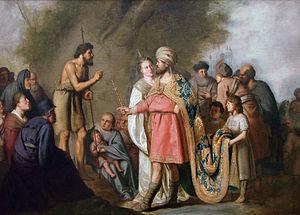
La représentation artistique de saint Jean-Baptiste est un thème majeur de l'iconographie chrétienne, Jean le Baptiste accompagnant le Christ au long des épisodes de sa vie. Il a été représenté de différentes manières au cours des époques, ainsi que pour illustrer les différents épisodes de sa vie.